Federal Public Service Foreign Affairs

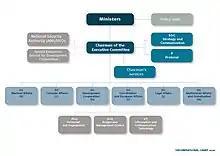
The organisation chart of the Federal Public Service Foreign Affairs

The Directorate General for Bilateral Affairs (DGB) defends Belgian interests in and in respect of other countries. It promotes bilaterally – from country to country – the ethical principles and social values of Belgium: democracy, welfare, human rights and respect for the dignity of the individual. It also has particular regard for supporting Belgian economic interests.